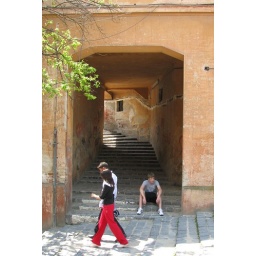
056, Romania - Lady in red pants, Cultural cross road thru Transylvania